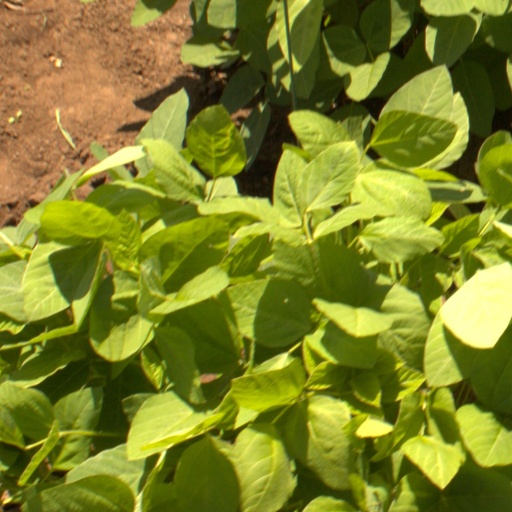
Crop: soybean